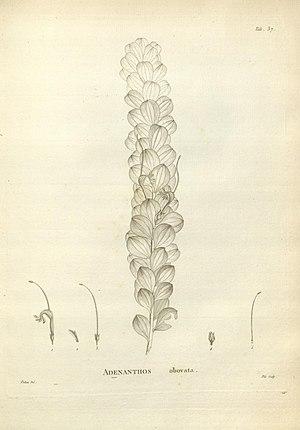
Adenanthos obovatus, communément connu en Australie sous les noms vernaculaires de basket flower ou jugflower, est un arbuste de la famille des Proteaceae endémique du Sud-Ouest de l'Australie-Occidentale. Il a été décrit pour la première fois par le naturaliste français Jacques Labillardière en 1805 à partir d'échantillons recueillis par Archibald Menzies en 1791. Dans le genre Adenanthos, il se classe dans la section Eurylaema et est plus étroitement lié à A. barbiger. A. obovatus a été hybridé avec A. detmoldii pour produire les hybrides A. ×pamela. C'est un arbuste d'environ 1,5 m de diamètre produisant de nombreuses tiges atteignant jusqu'à 1 m de hauteur et portant des feuilles d'un beau vert vif. Constituées de fleurs rouges simples, les inflorescences apparaissent d'avril à décembre, leur production culminant au printemps.